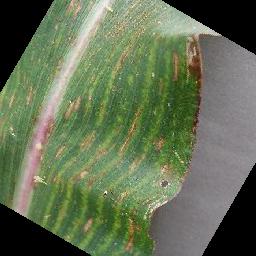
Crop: corn
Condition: (maize)_cercospora_spot_gray_spot